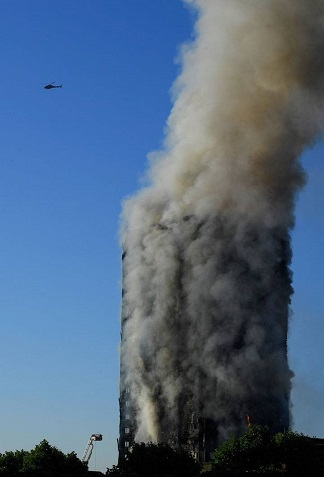
Fire: no
Smoke: yes